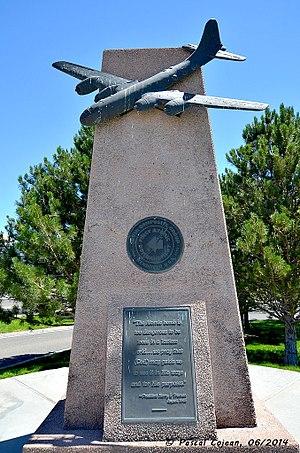
L'Enola Gay est l'avion bombardier Boeing B-29 Superfortress américain qui a largué une bombe atomique sur Hiroshima, à la fin de la Seconde Guerre mondiale. L'avion est fabriqué par la Glenn L. Martin Company et nommé par le pilote Paul Tibbets en l'honneur de sa mère Enola Gay Tibbets. Le 6 août 1945, au cours des dernières étapes de la Seconde Guerre mondiale, il est devenu le premier avion à larguer une bombe atomique sur une cible stratégique. La bombe, nommée Little Boy, touche la ville d'Hiroshima, au Japon, et cause des destructions sans précédent. L'Enola Gay participe à la seconde attaque atomique comme avion de reconnaissance météorologique pour le bombardement de Kokura, mais une couverture nuageuse défavorable entraîne un changement de cible et c'est Nagasaki qui est bombardée à la place par Bockscar, un autre B-29.